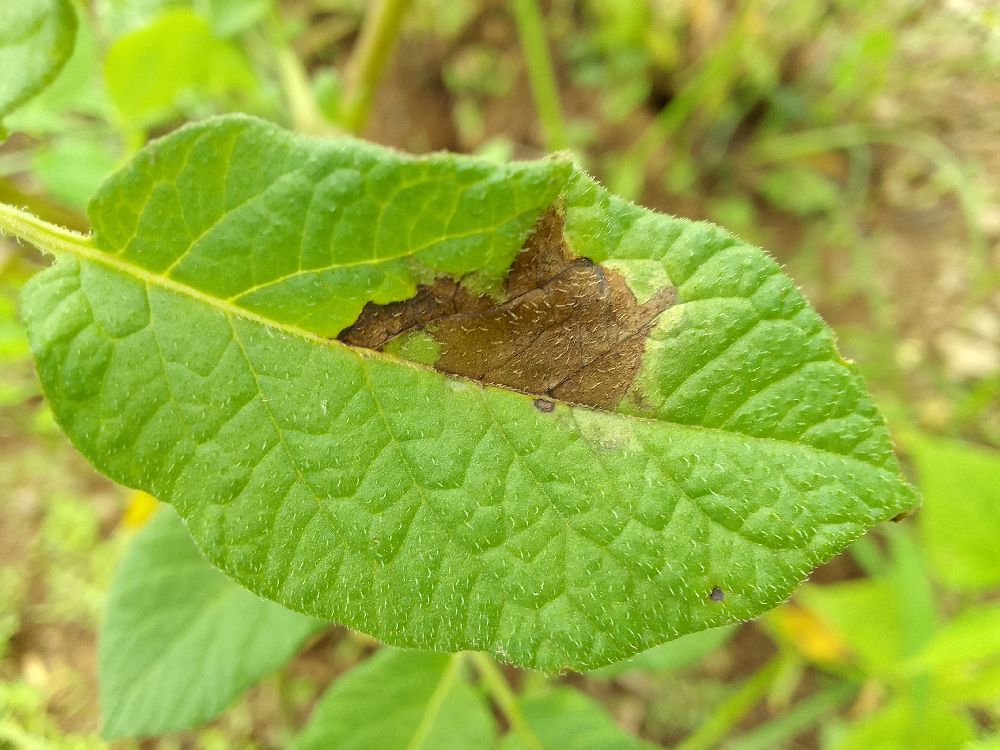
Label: Late blight